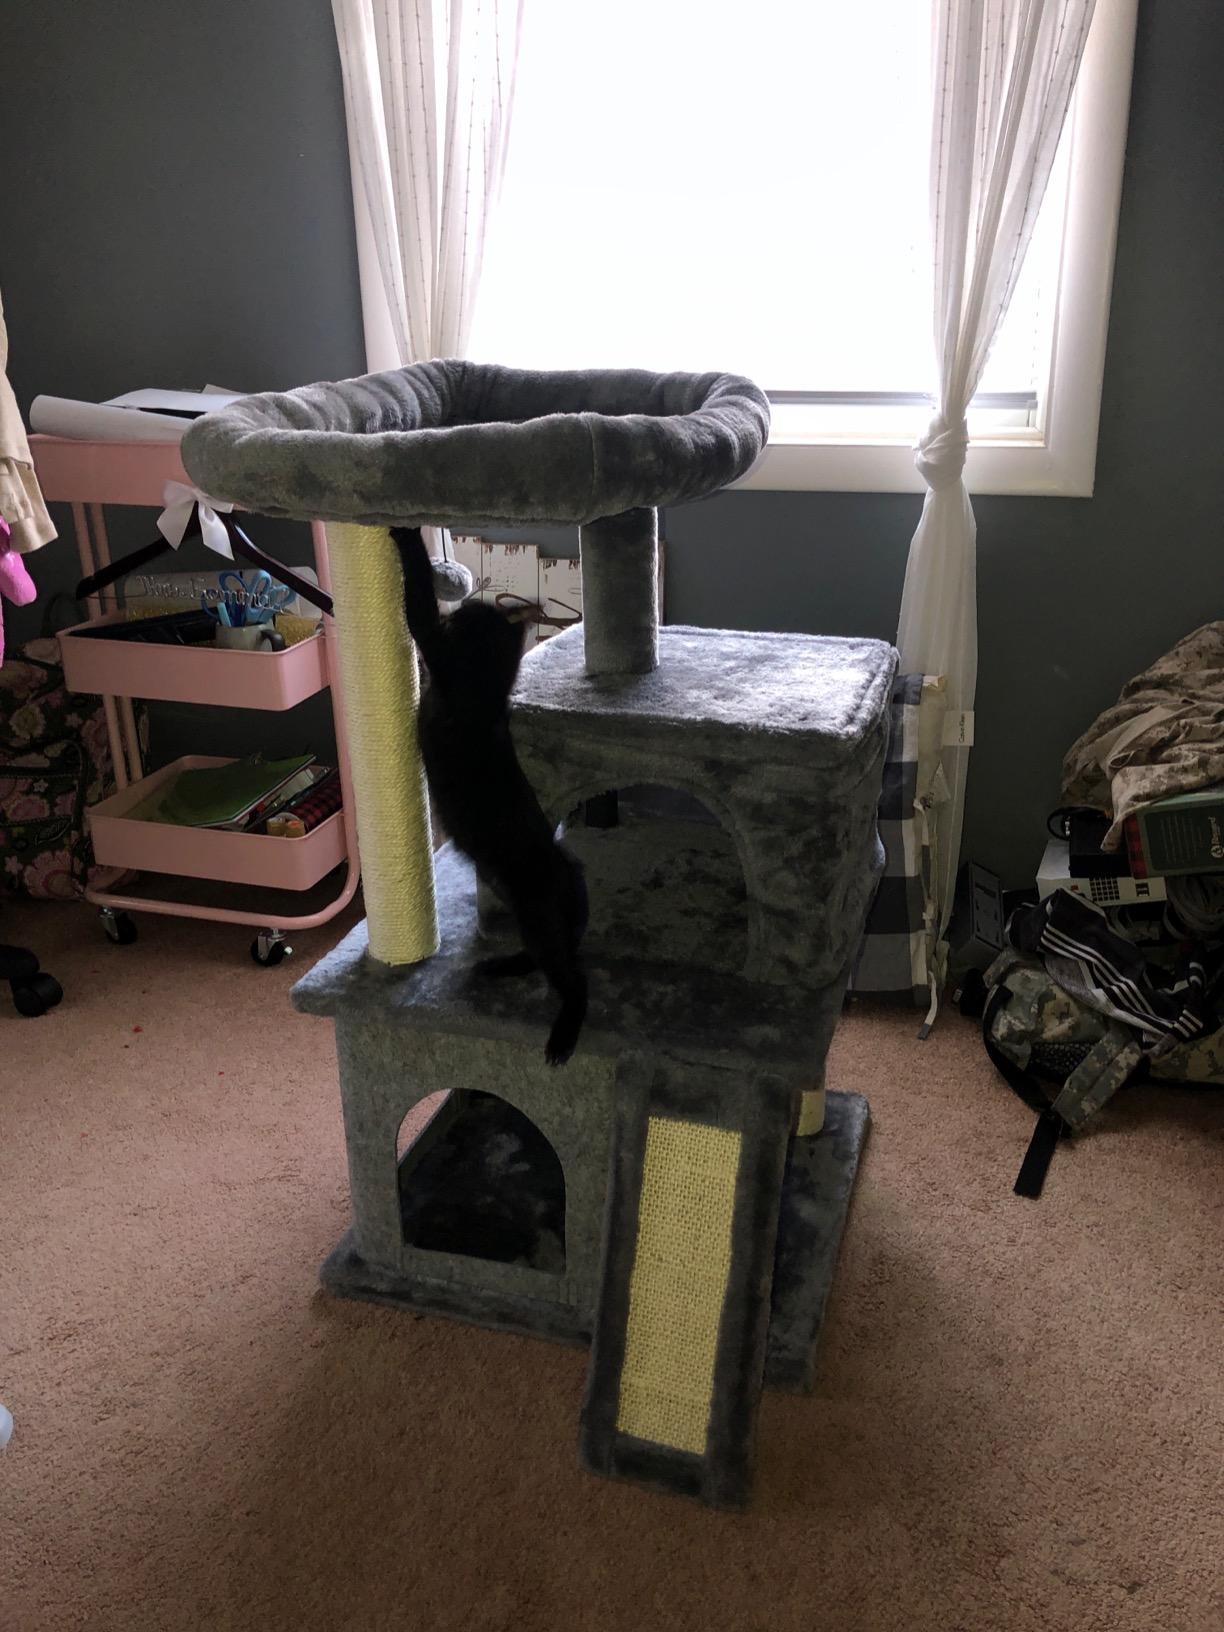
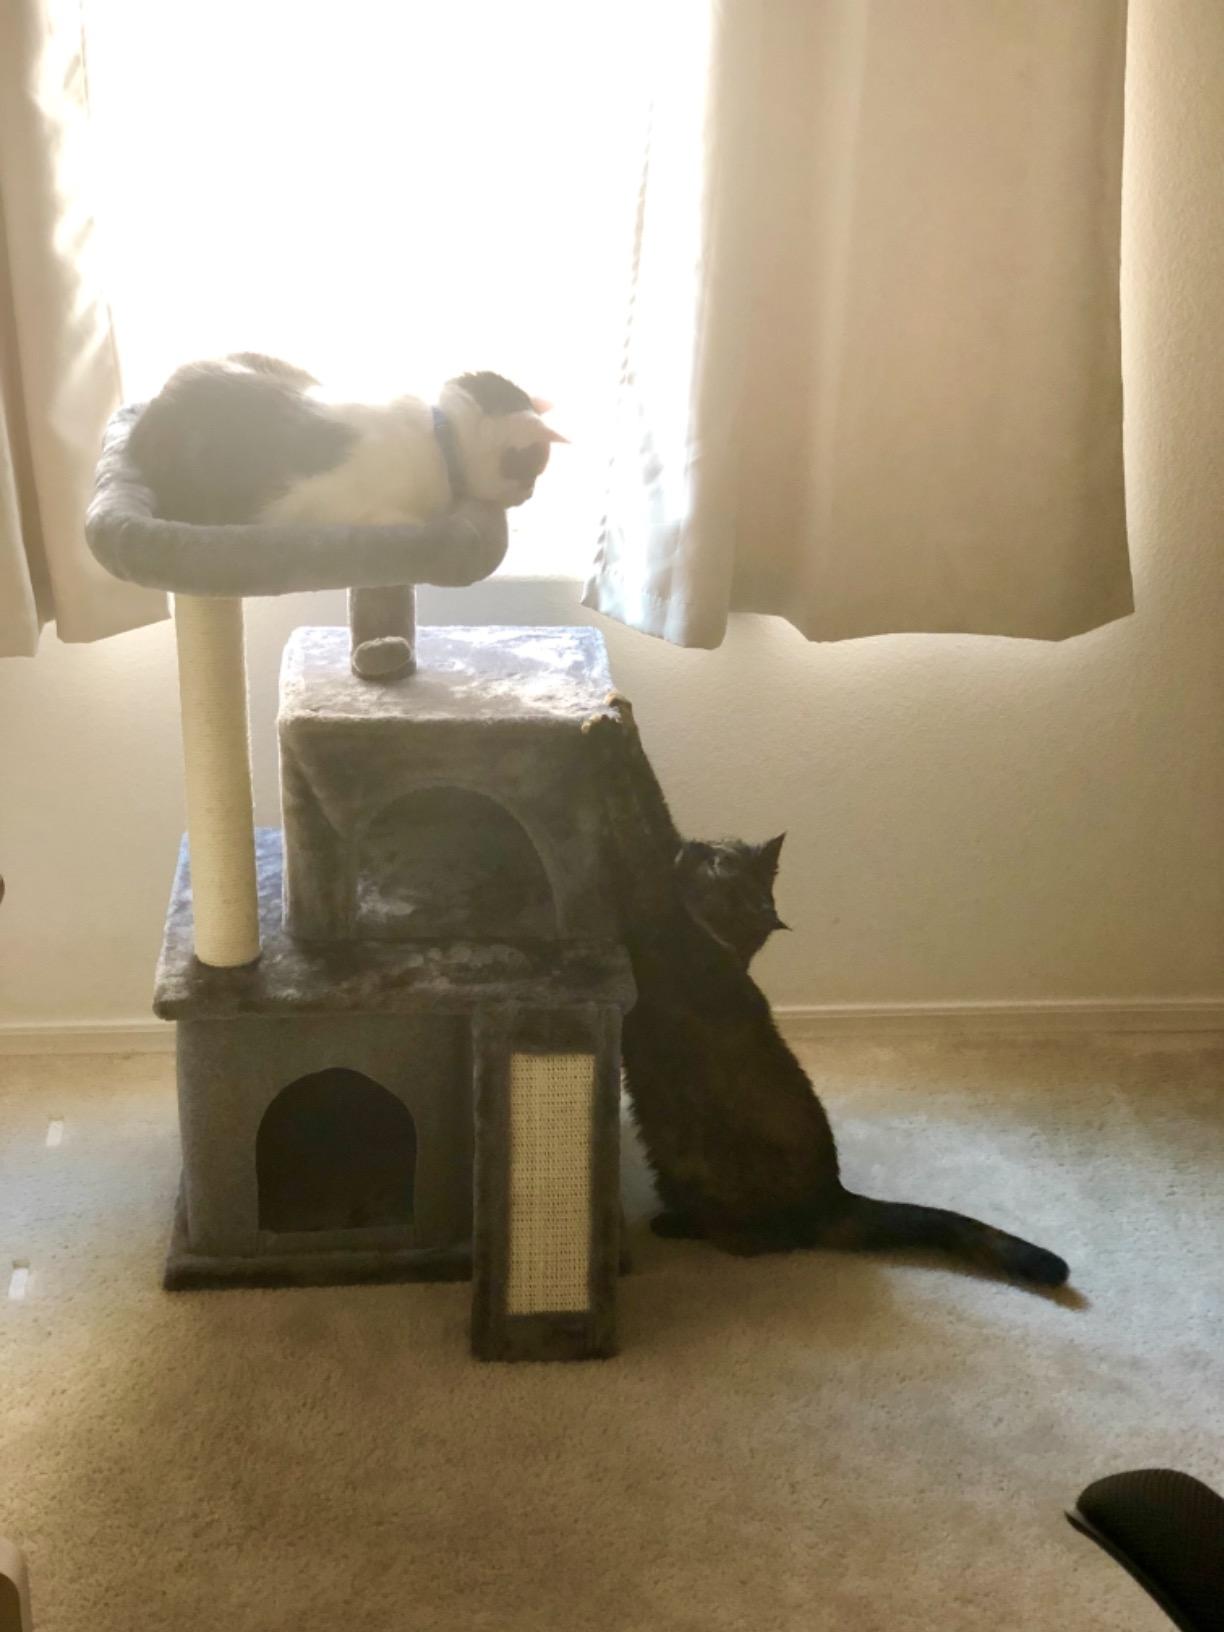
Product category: items_cat tree
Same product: yes